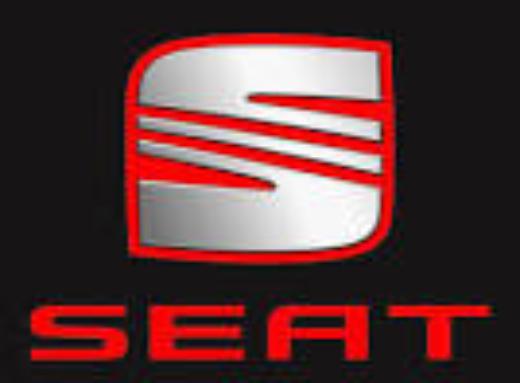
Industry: Transportation